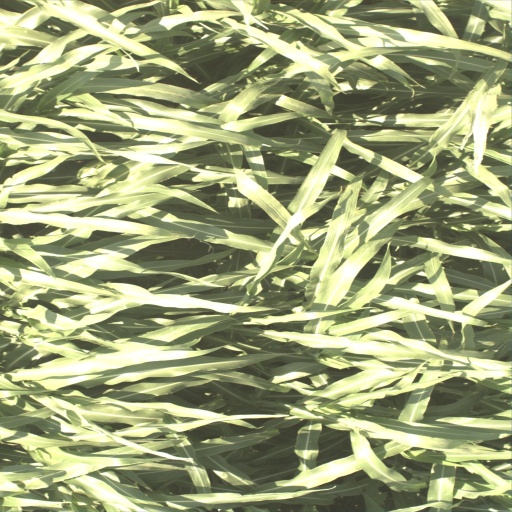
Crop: sorghum